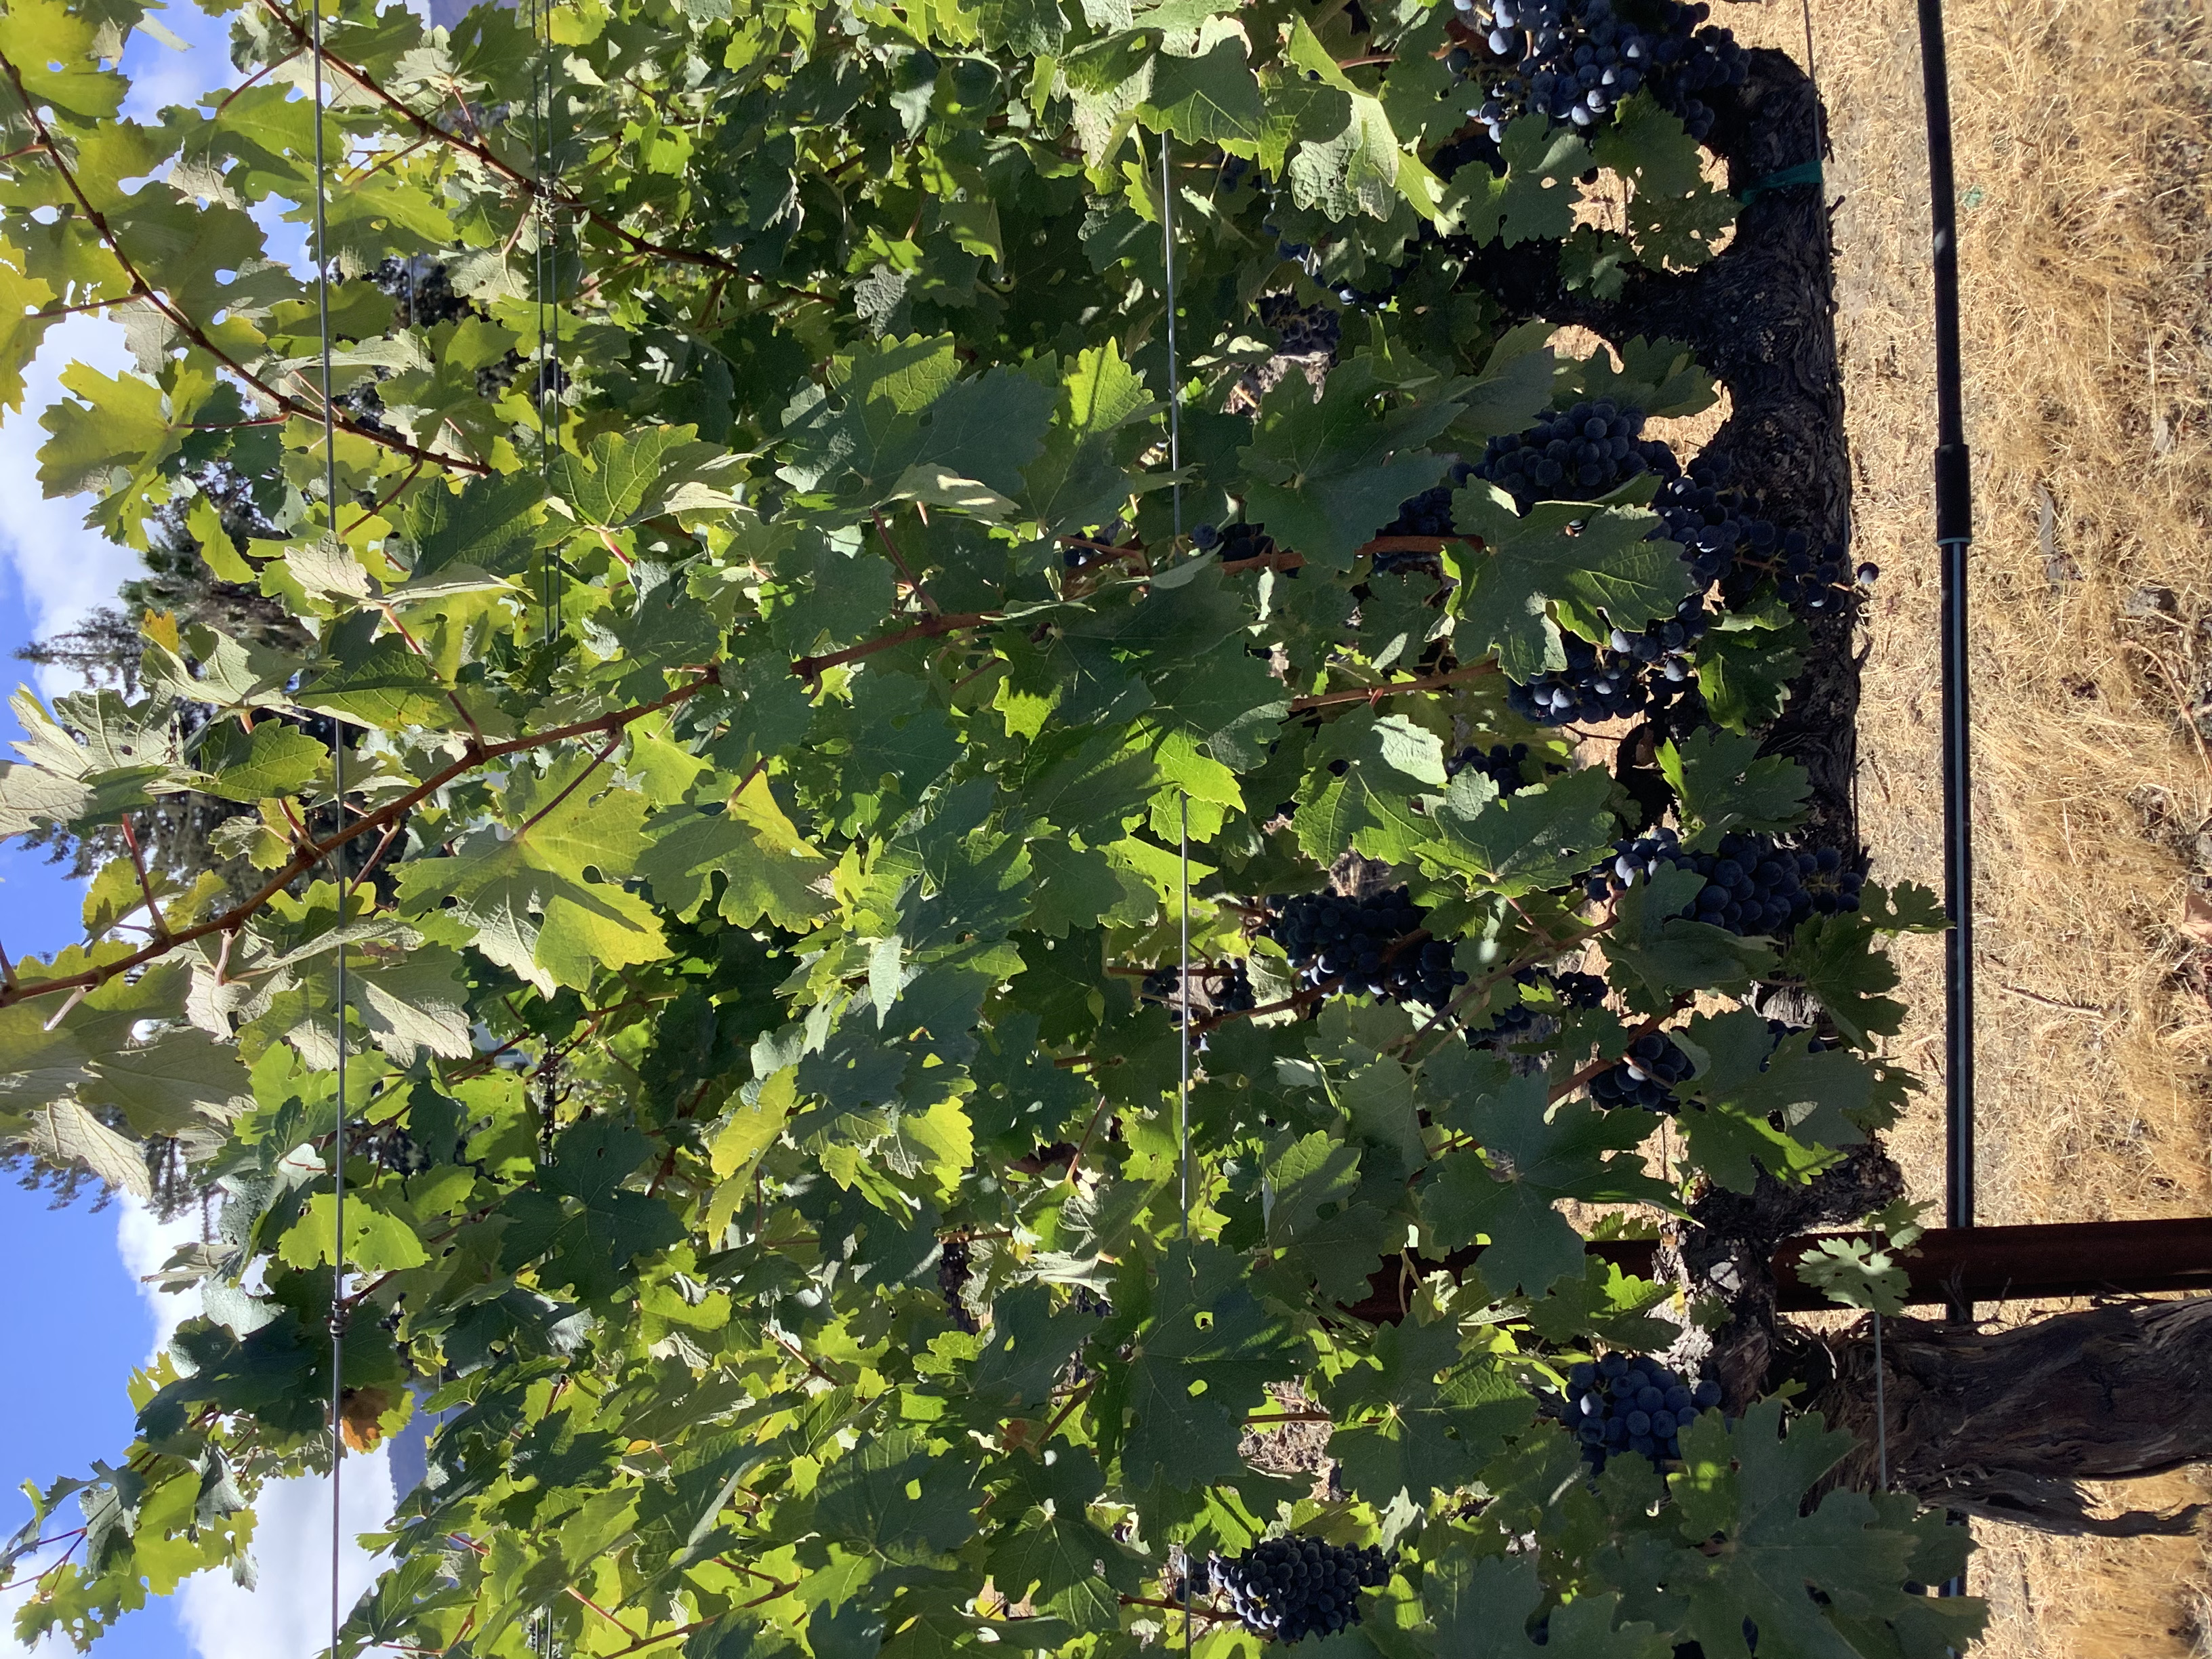
Label: No Virus